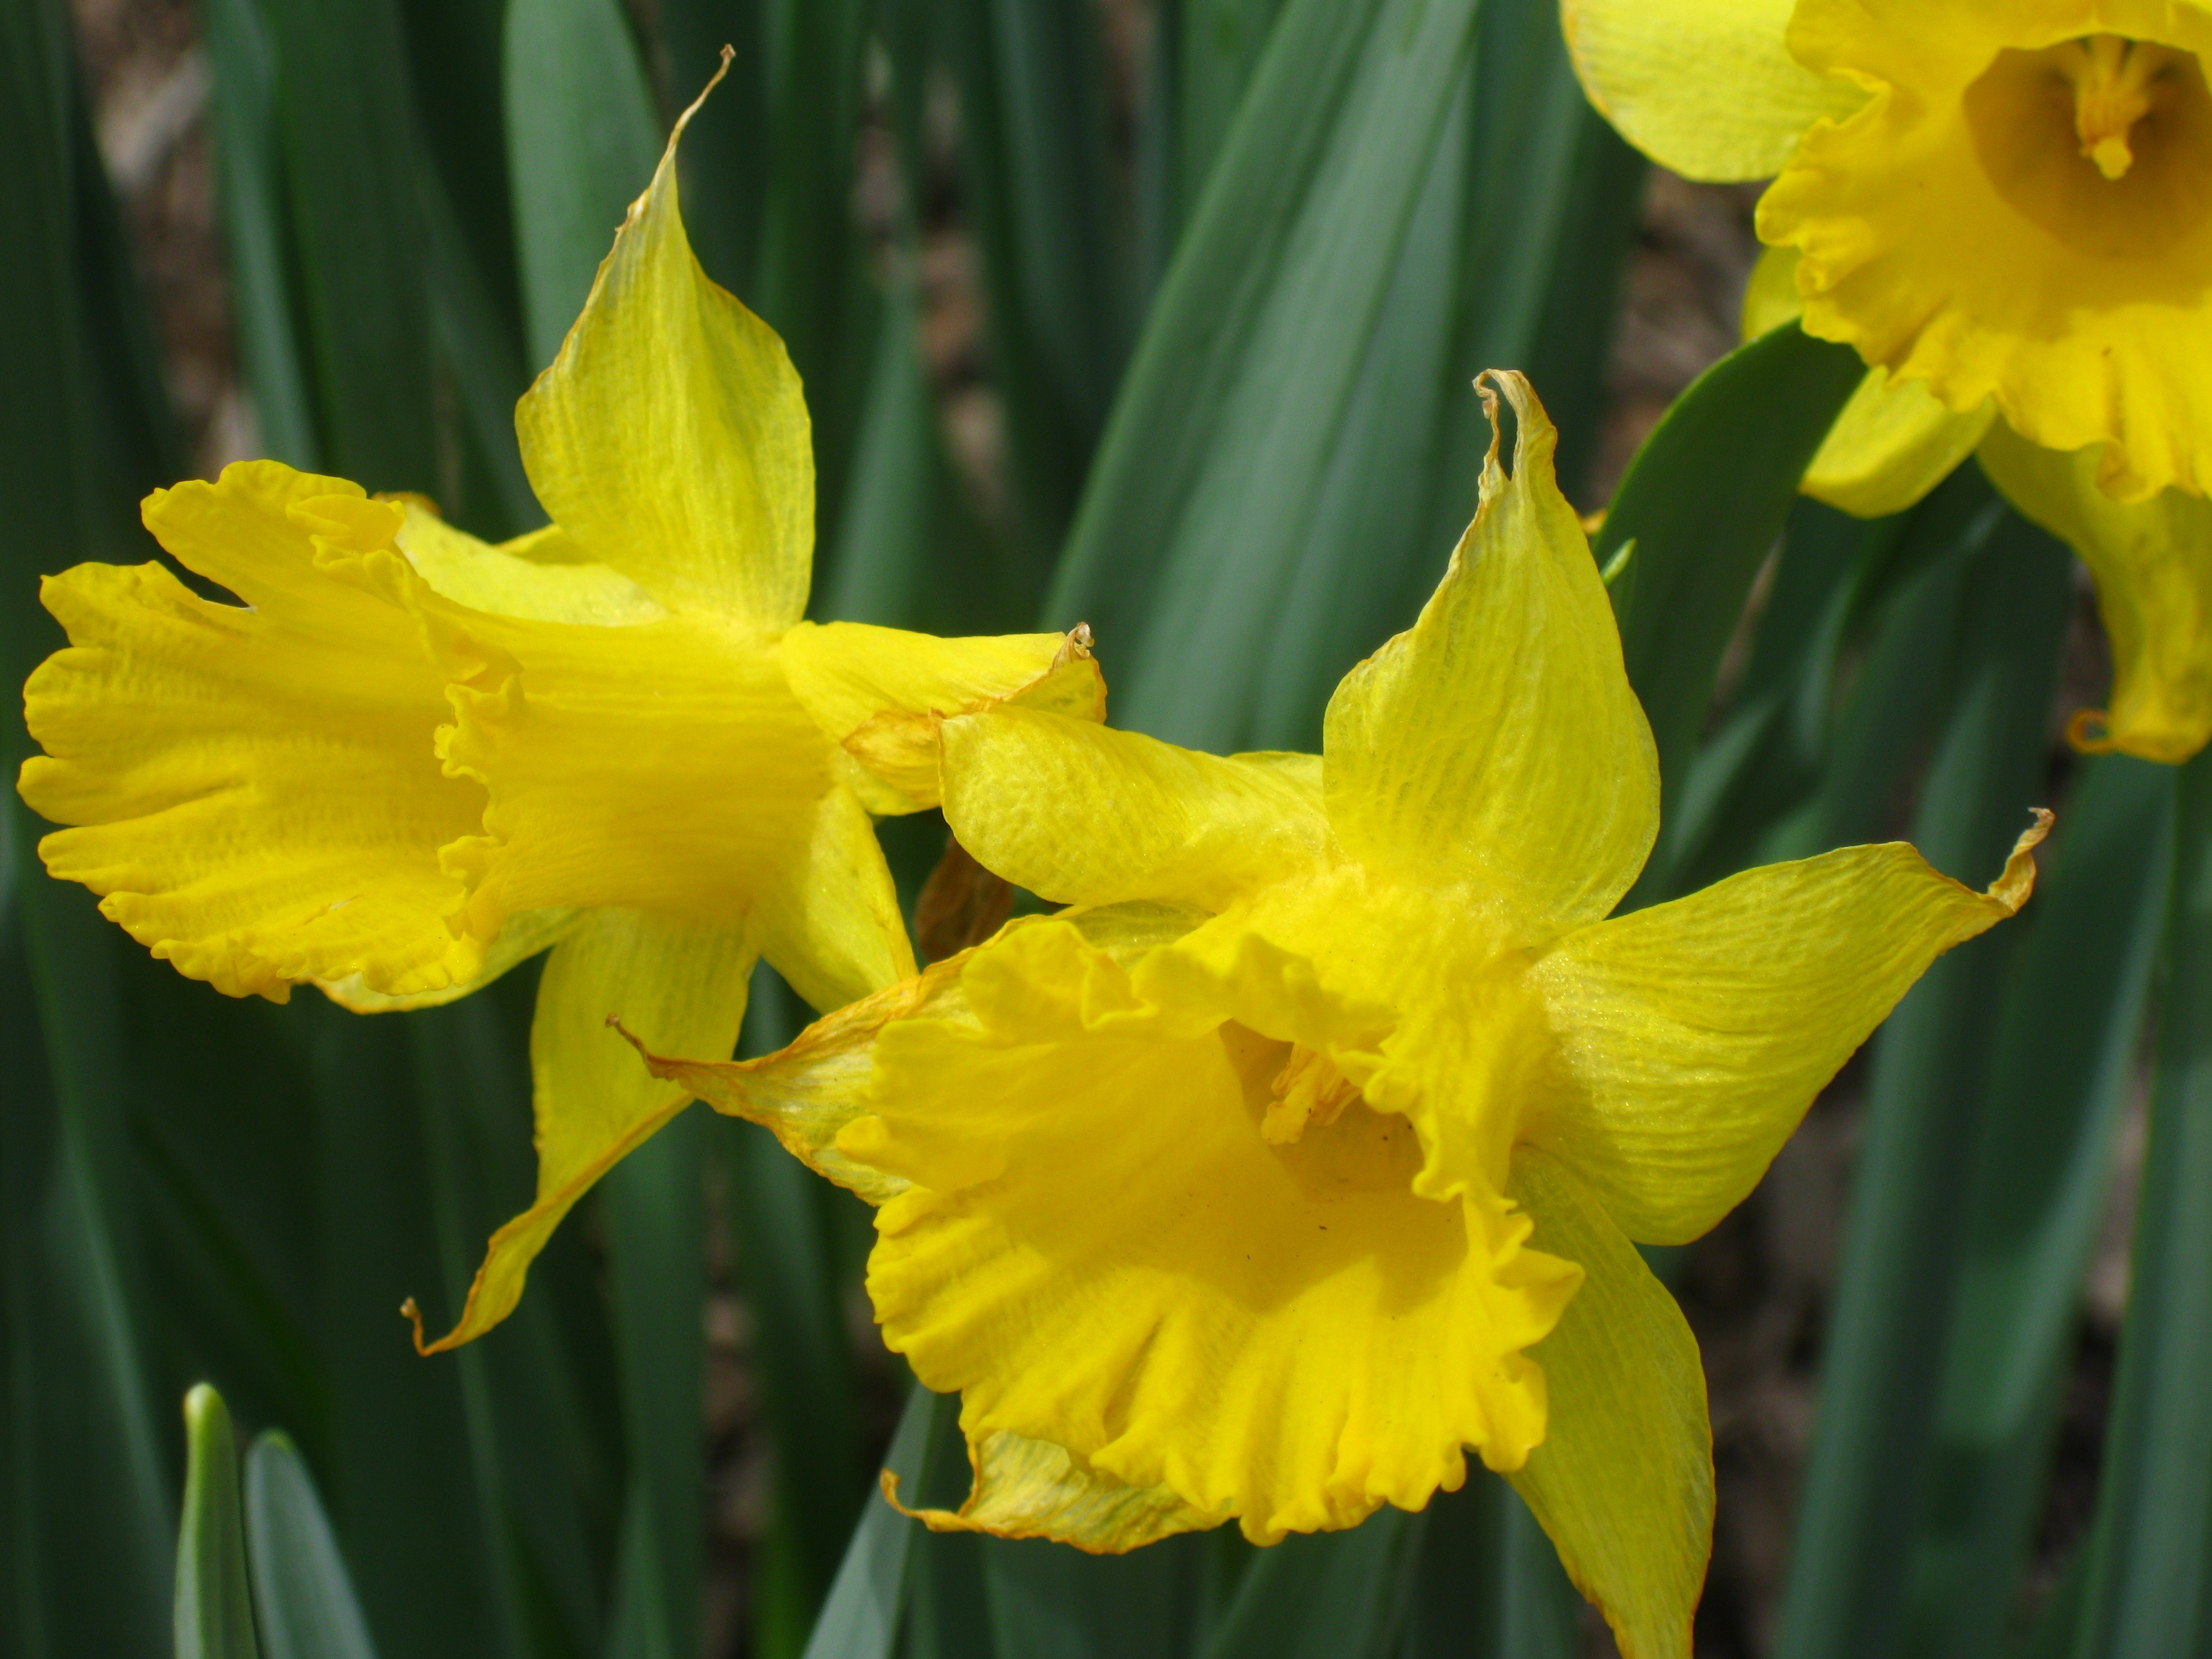
nature, blossom, plant, flower, bloom, spring, green, colorful, yellow, garden, daffodil, yellow flower, flowers, daffodils, narcissus, spring flowers, flowering plant, cattleya, plant stem, land plant, large flowered evening primrose, yellow blossom